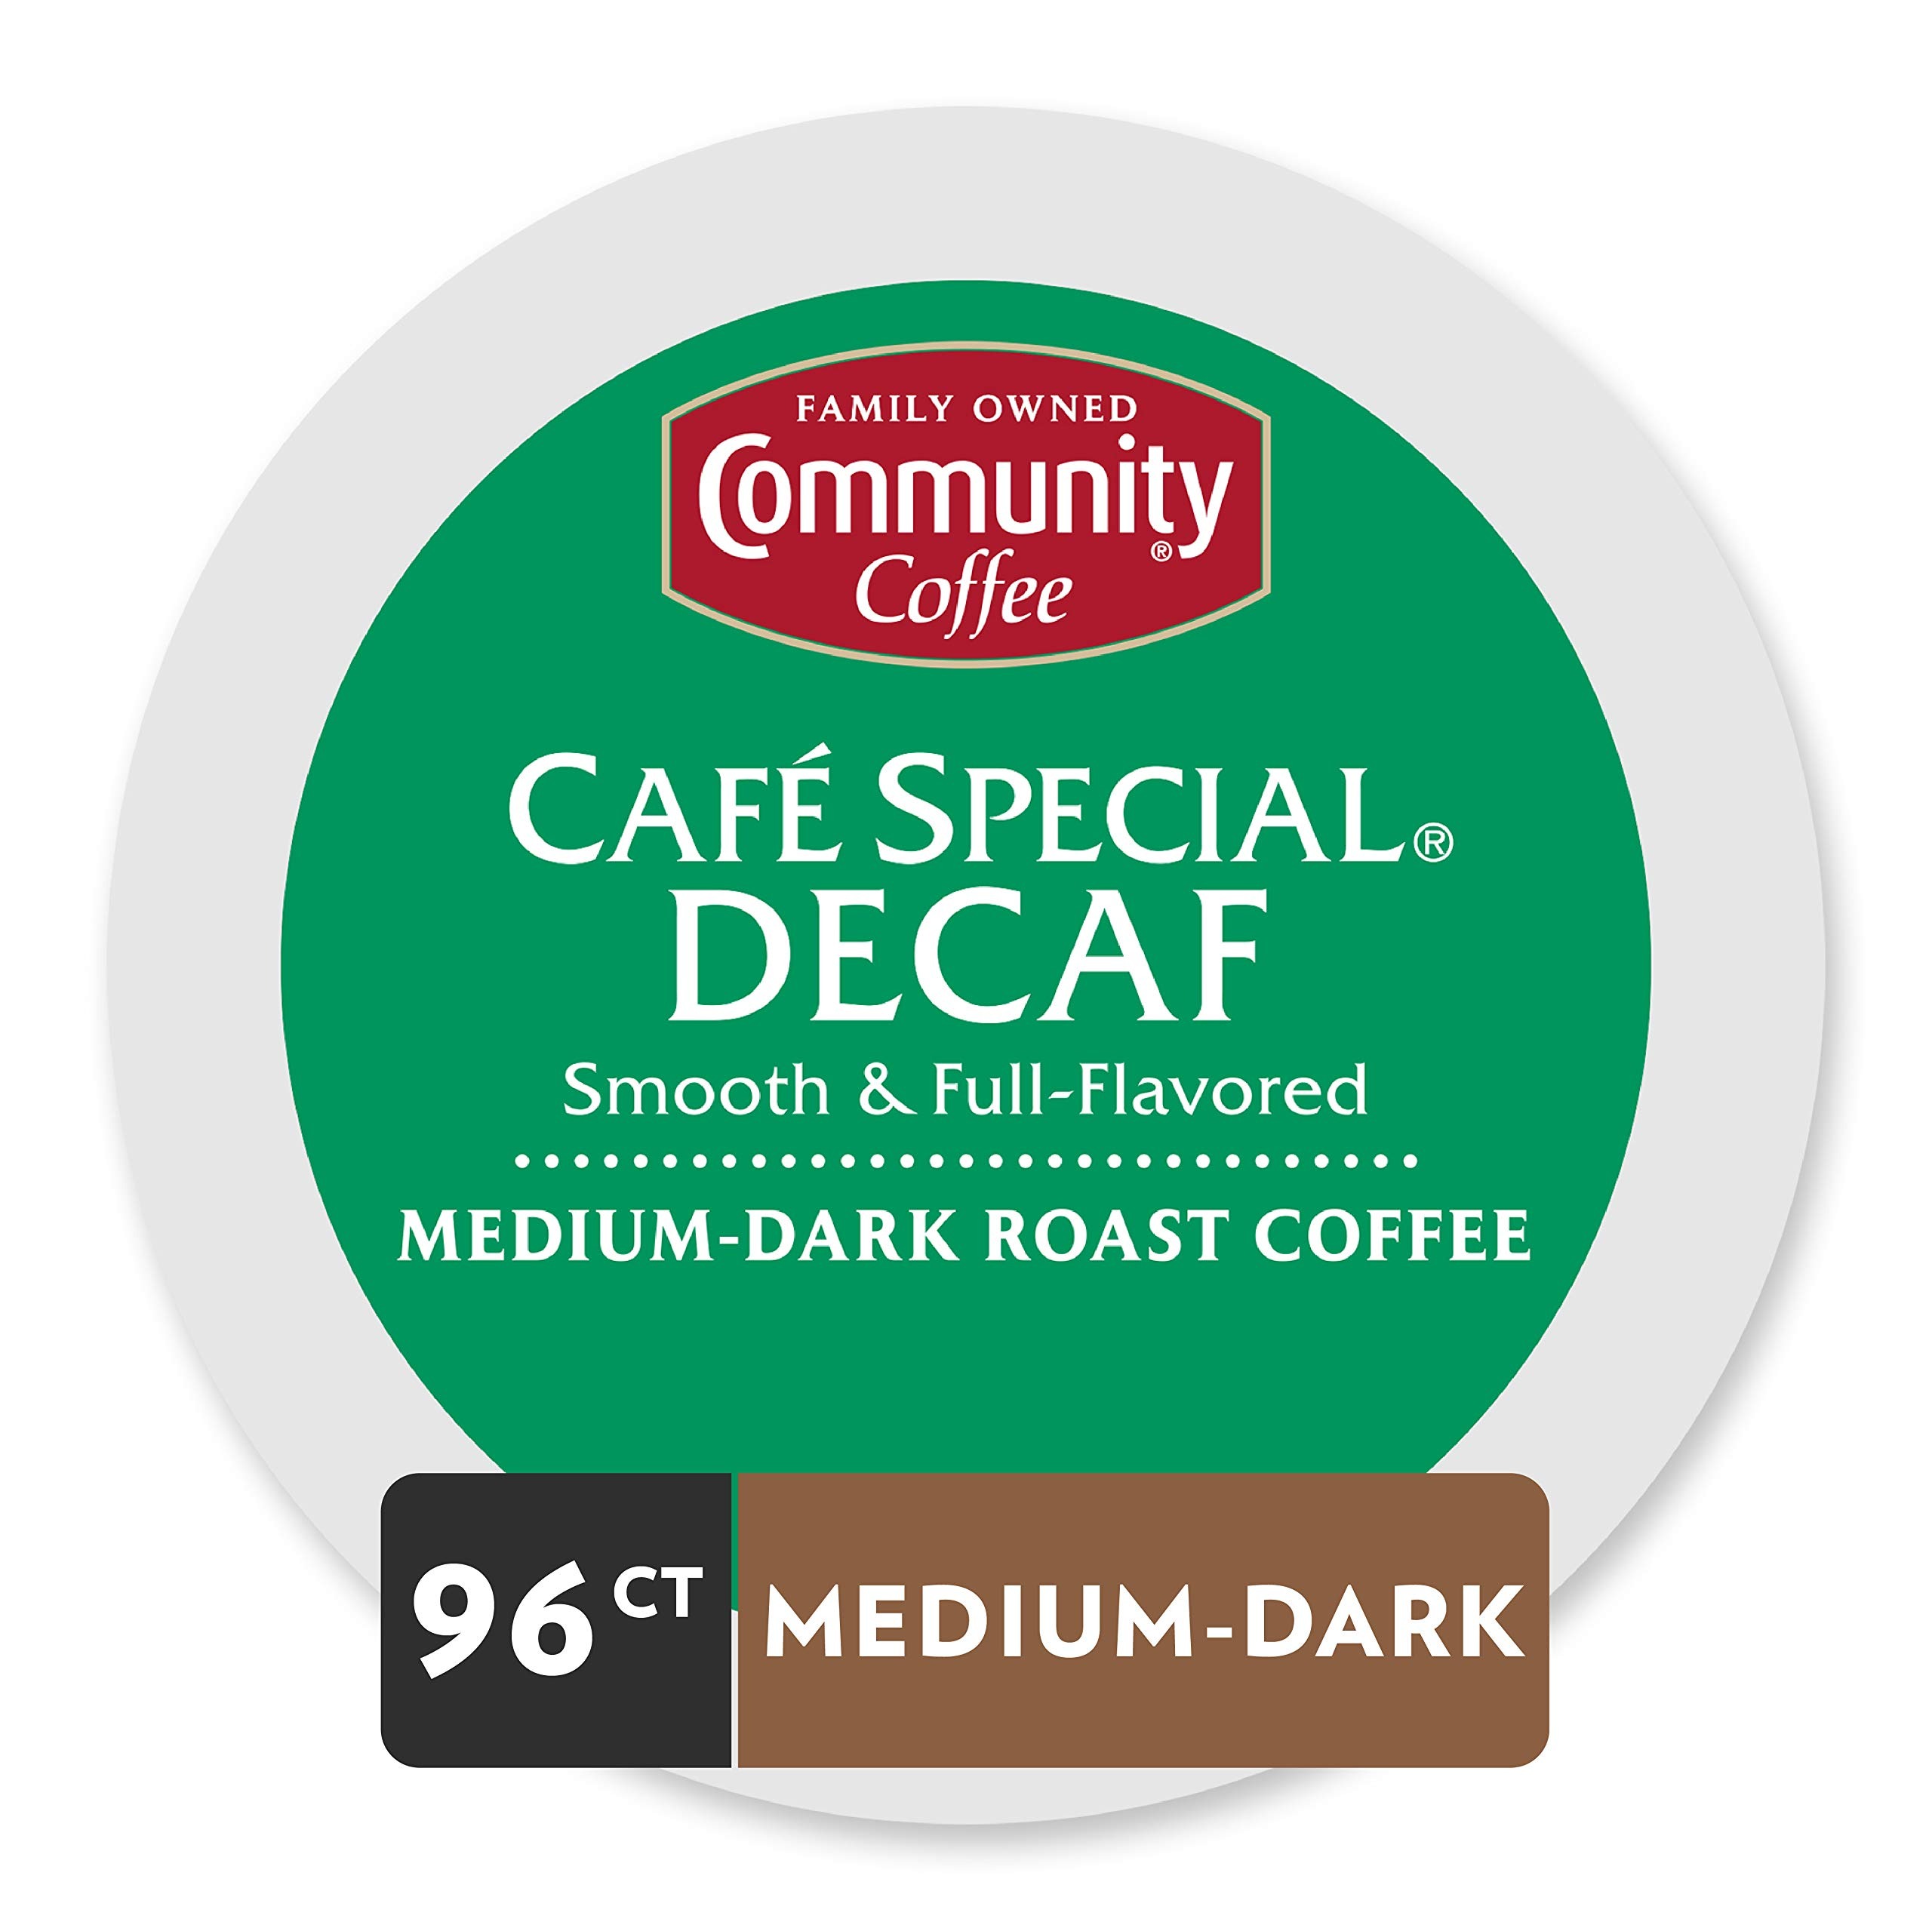
Item Name: Community Coffee Café Special, 96 Count, Medium-Dark Roast Decaf Single Serve K-Cup Compatible Coffee Pods (24 Count, Pack of 4)
Bullet Point 1: Medium-Dark Roast Blend: Featuring notes of caramel and cocoa, these coffee beans dry naturally in the sun, locking in flavor and highlighting their sweeter profile for café quality flavor without caffeine
Bullet Point 2: Coffee Pods: We take high-quality 100% Arabica beans, roast and grind them to perfection, then package them in single-serve coffee pods that are Keurig 2.0 (k-cup) compatible for quick, easy brewing
Bullet Point 3: Community Is Everything: From using responsibly sourced coffee beans to programs that support military service members, local schools and more, Community Coffee gives back to our partners and local communities in every way we can
Bullet Point 4: How You Like It: We have k-cup compatible single-serve coffee pods for a quickly brewed cup. For reusable pods, we have whole beans or ground coffee for the same great Community Coffee taste
Bullet Point 5: Quality Assured: All of our coffee beans go through a rigorous scoring system for body, balance, flavor and aroma. Only then can they be considered fit to bear the Community Coffee name
Value: 96.0
Unit: Count

Price: 15.47